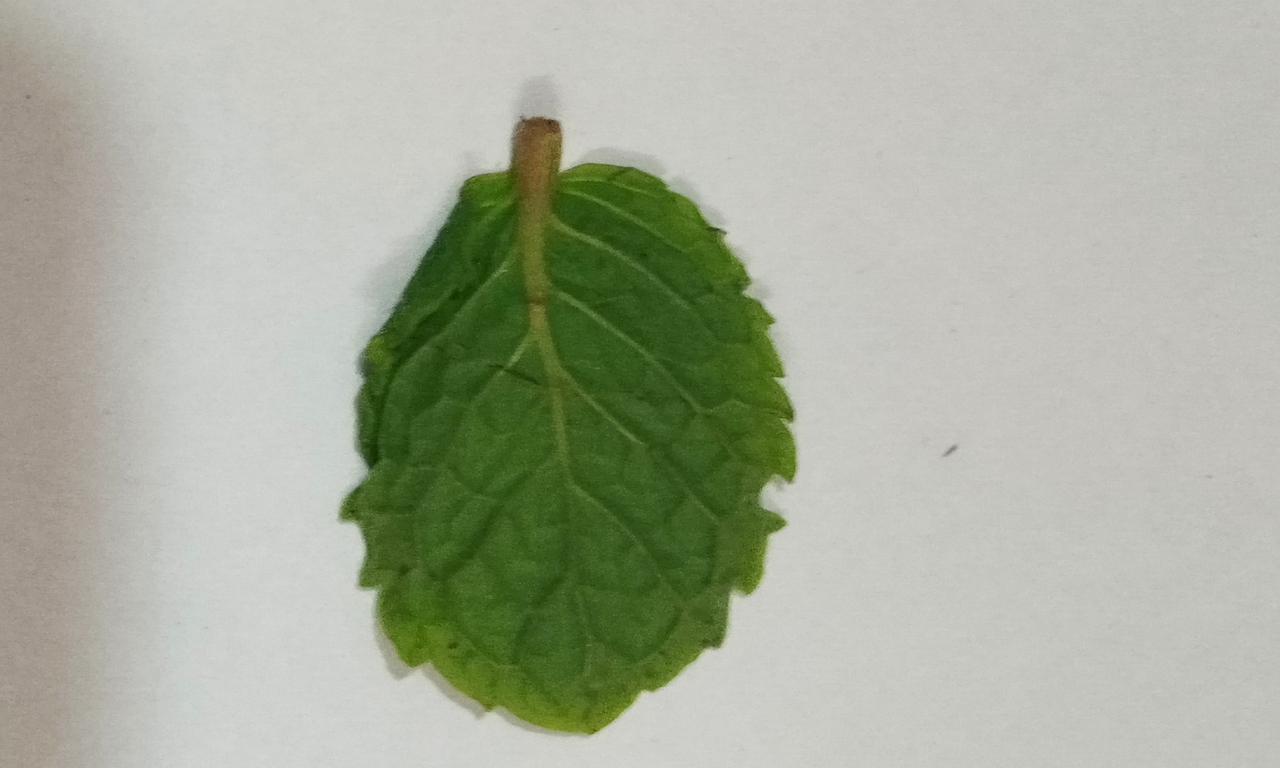
Label: Fresh